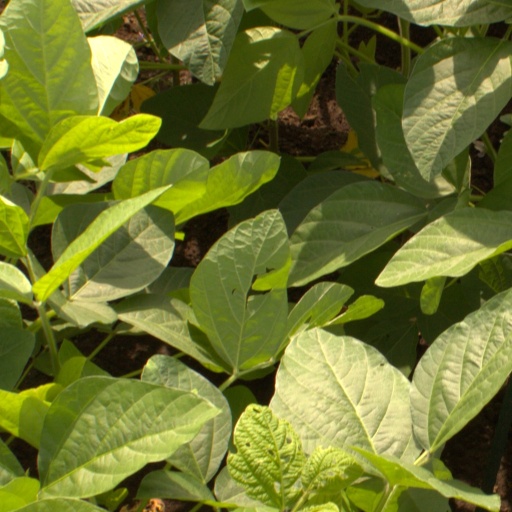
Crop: soybean